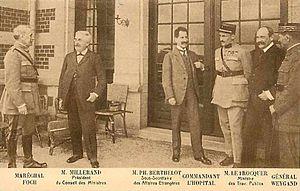
Les autorités françaises à la Villa du Neubois (Spa) en 1920. Maréchal Foch, Millerand président du conseil des ministres
Cette page concerne l'année 1920 du calendrier grégorien.